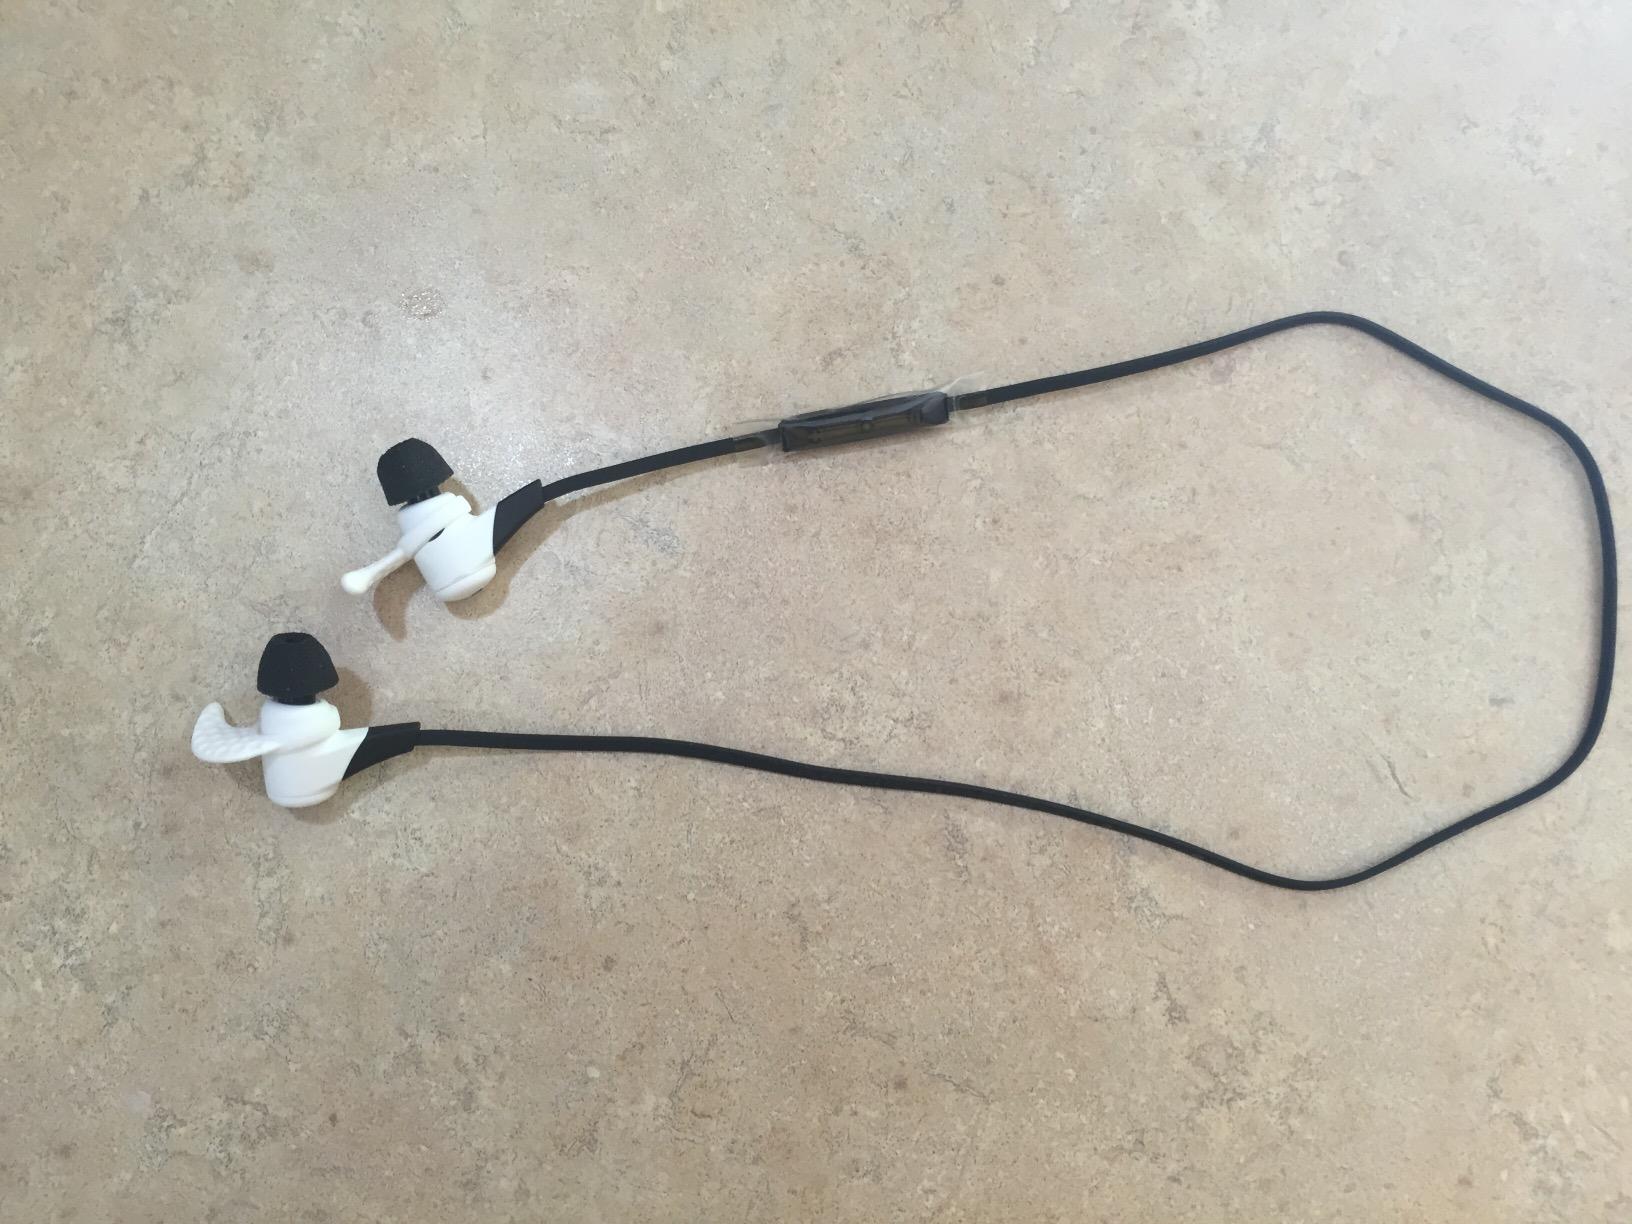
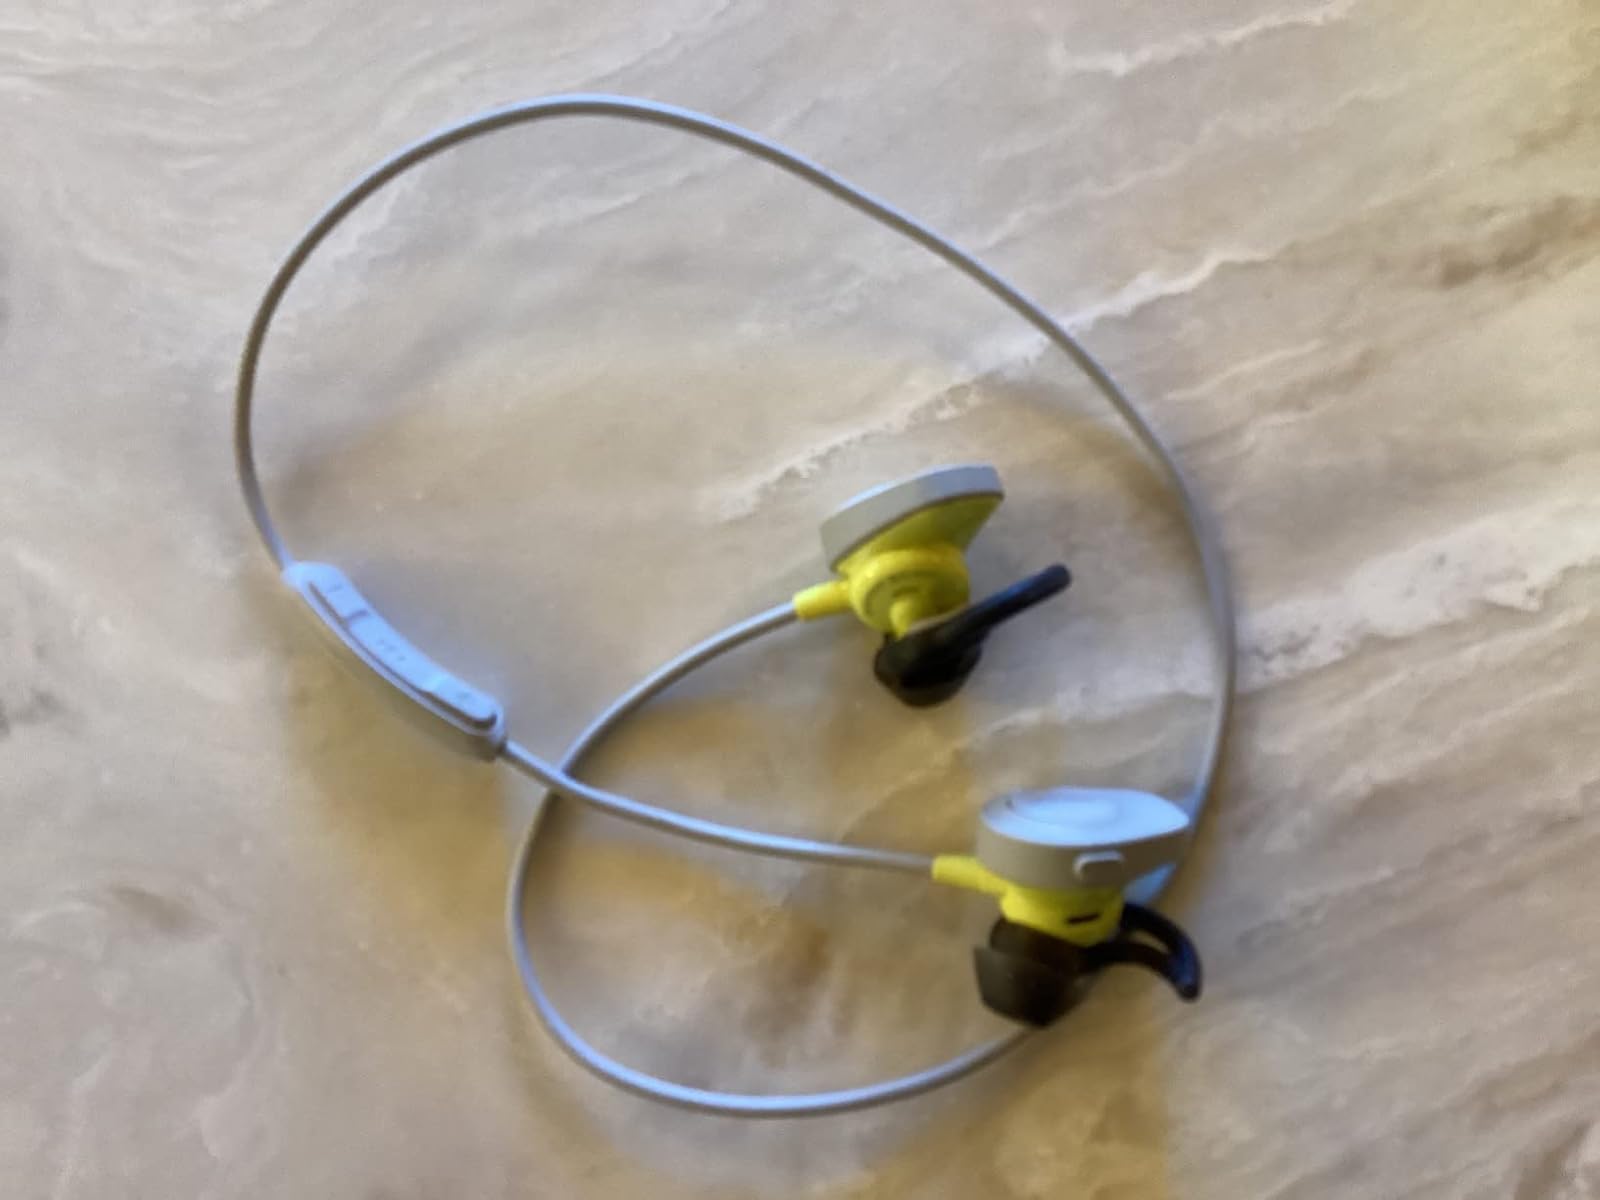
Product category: headphones
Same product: no